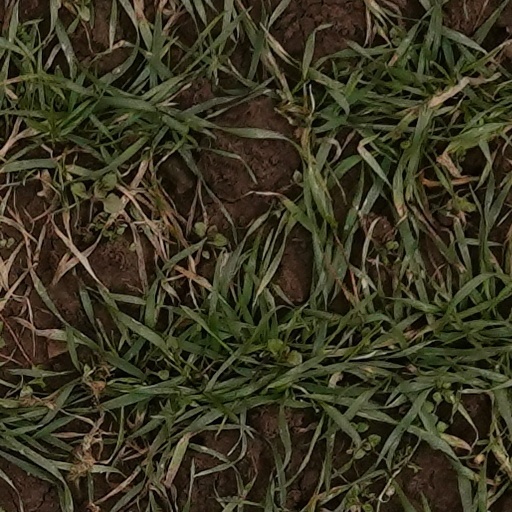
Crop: wheat